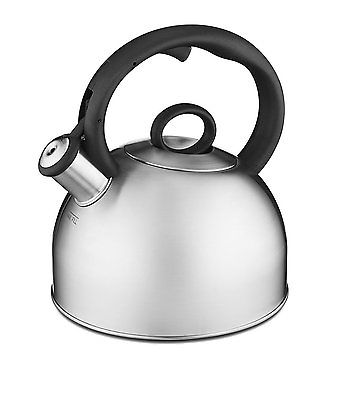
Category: kettle